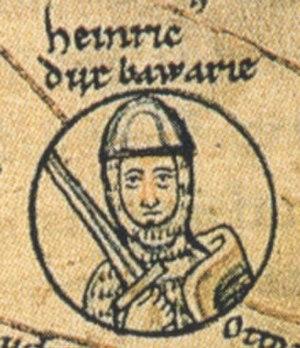
Henri Iᵉʳ, né en novembre 919 ou le 22 avril 922 à Nordhausen en Thuringe et mort le 1ᵉʳ novembre 955 à l'abbaye de Pöhlde en Saxe, est prince de la dynastie ottonienne, fils du roi Henri Iᵉʳ de Germanie et Mathilde de Ringelheim. Il est nommé duc de Lotharingie en 940, où il n'a cependant pas pu s'imposer, puis duc de Bavière régnant de 947 à sa mort.
Cet article donne la liste des margraves de Carantanie et des ducs de Carinthie, un État autonome du Saint-Empire romain germanique créé par l'empereur Othon II en 976. Jusqu'en 1151, les ducs de Carinthie gouvernent également la marche de Vérone en union personnelle. Sous le règne de la maison de Habsbourg à partir de l'année 1335, le duché de Carinthie est uni avec la Styrie et la Carniole à l'espace fermé de l'Autriche intérieure au sein des territoires héréditaires des Habsbourg.